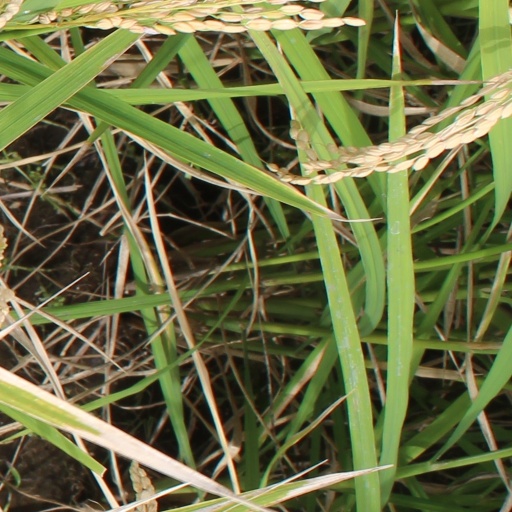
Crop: rice